List of feeding behaviours

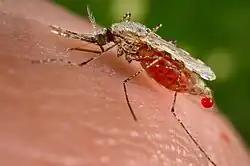
A mosquito drinking blood (hematophagy) from a human (note the droplet of plasma being expelled as a waste)

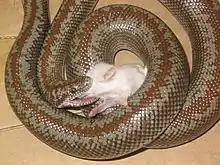
A rosy boa eating a mouse whole

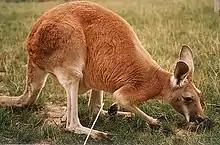
A red kangaroo eating grass

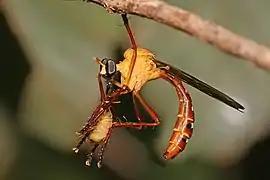
The robberfly is an insectivore, shown here having grabbed a leaf beetle

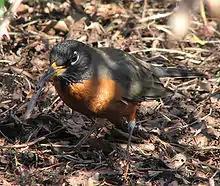
An American robin eating a worm

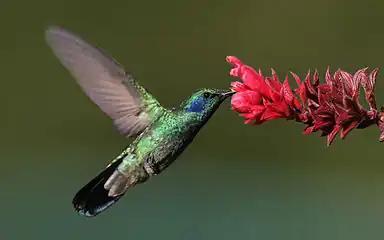
Hummingbirds primarily drink nectar

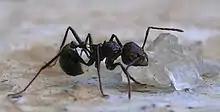
A "Myrmicaria brunnea" feeding on sugar crystals

Feeding is the process by which organisms, typically animals, obtain food. Terminology often uses either the suffixes -vore, -vory, or -vorous from Latin "vorare", meaning "to devour", or -phage, -phagy, or -phagous from Greek φαγεῖν, meaning "to eat".